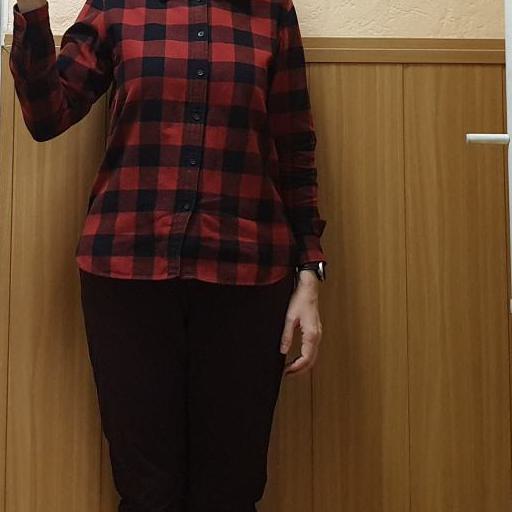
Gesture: no_gesture